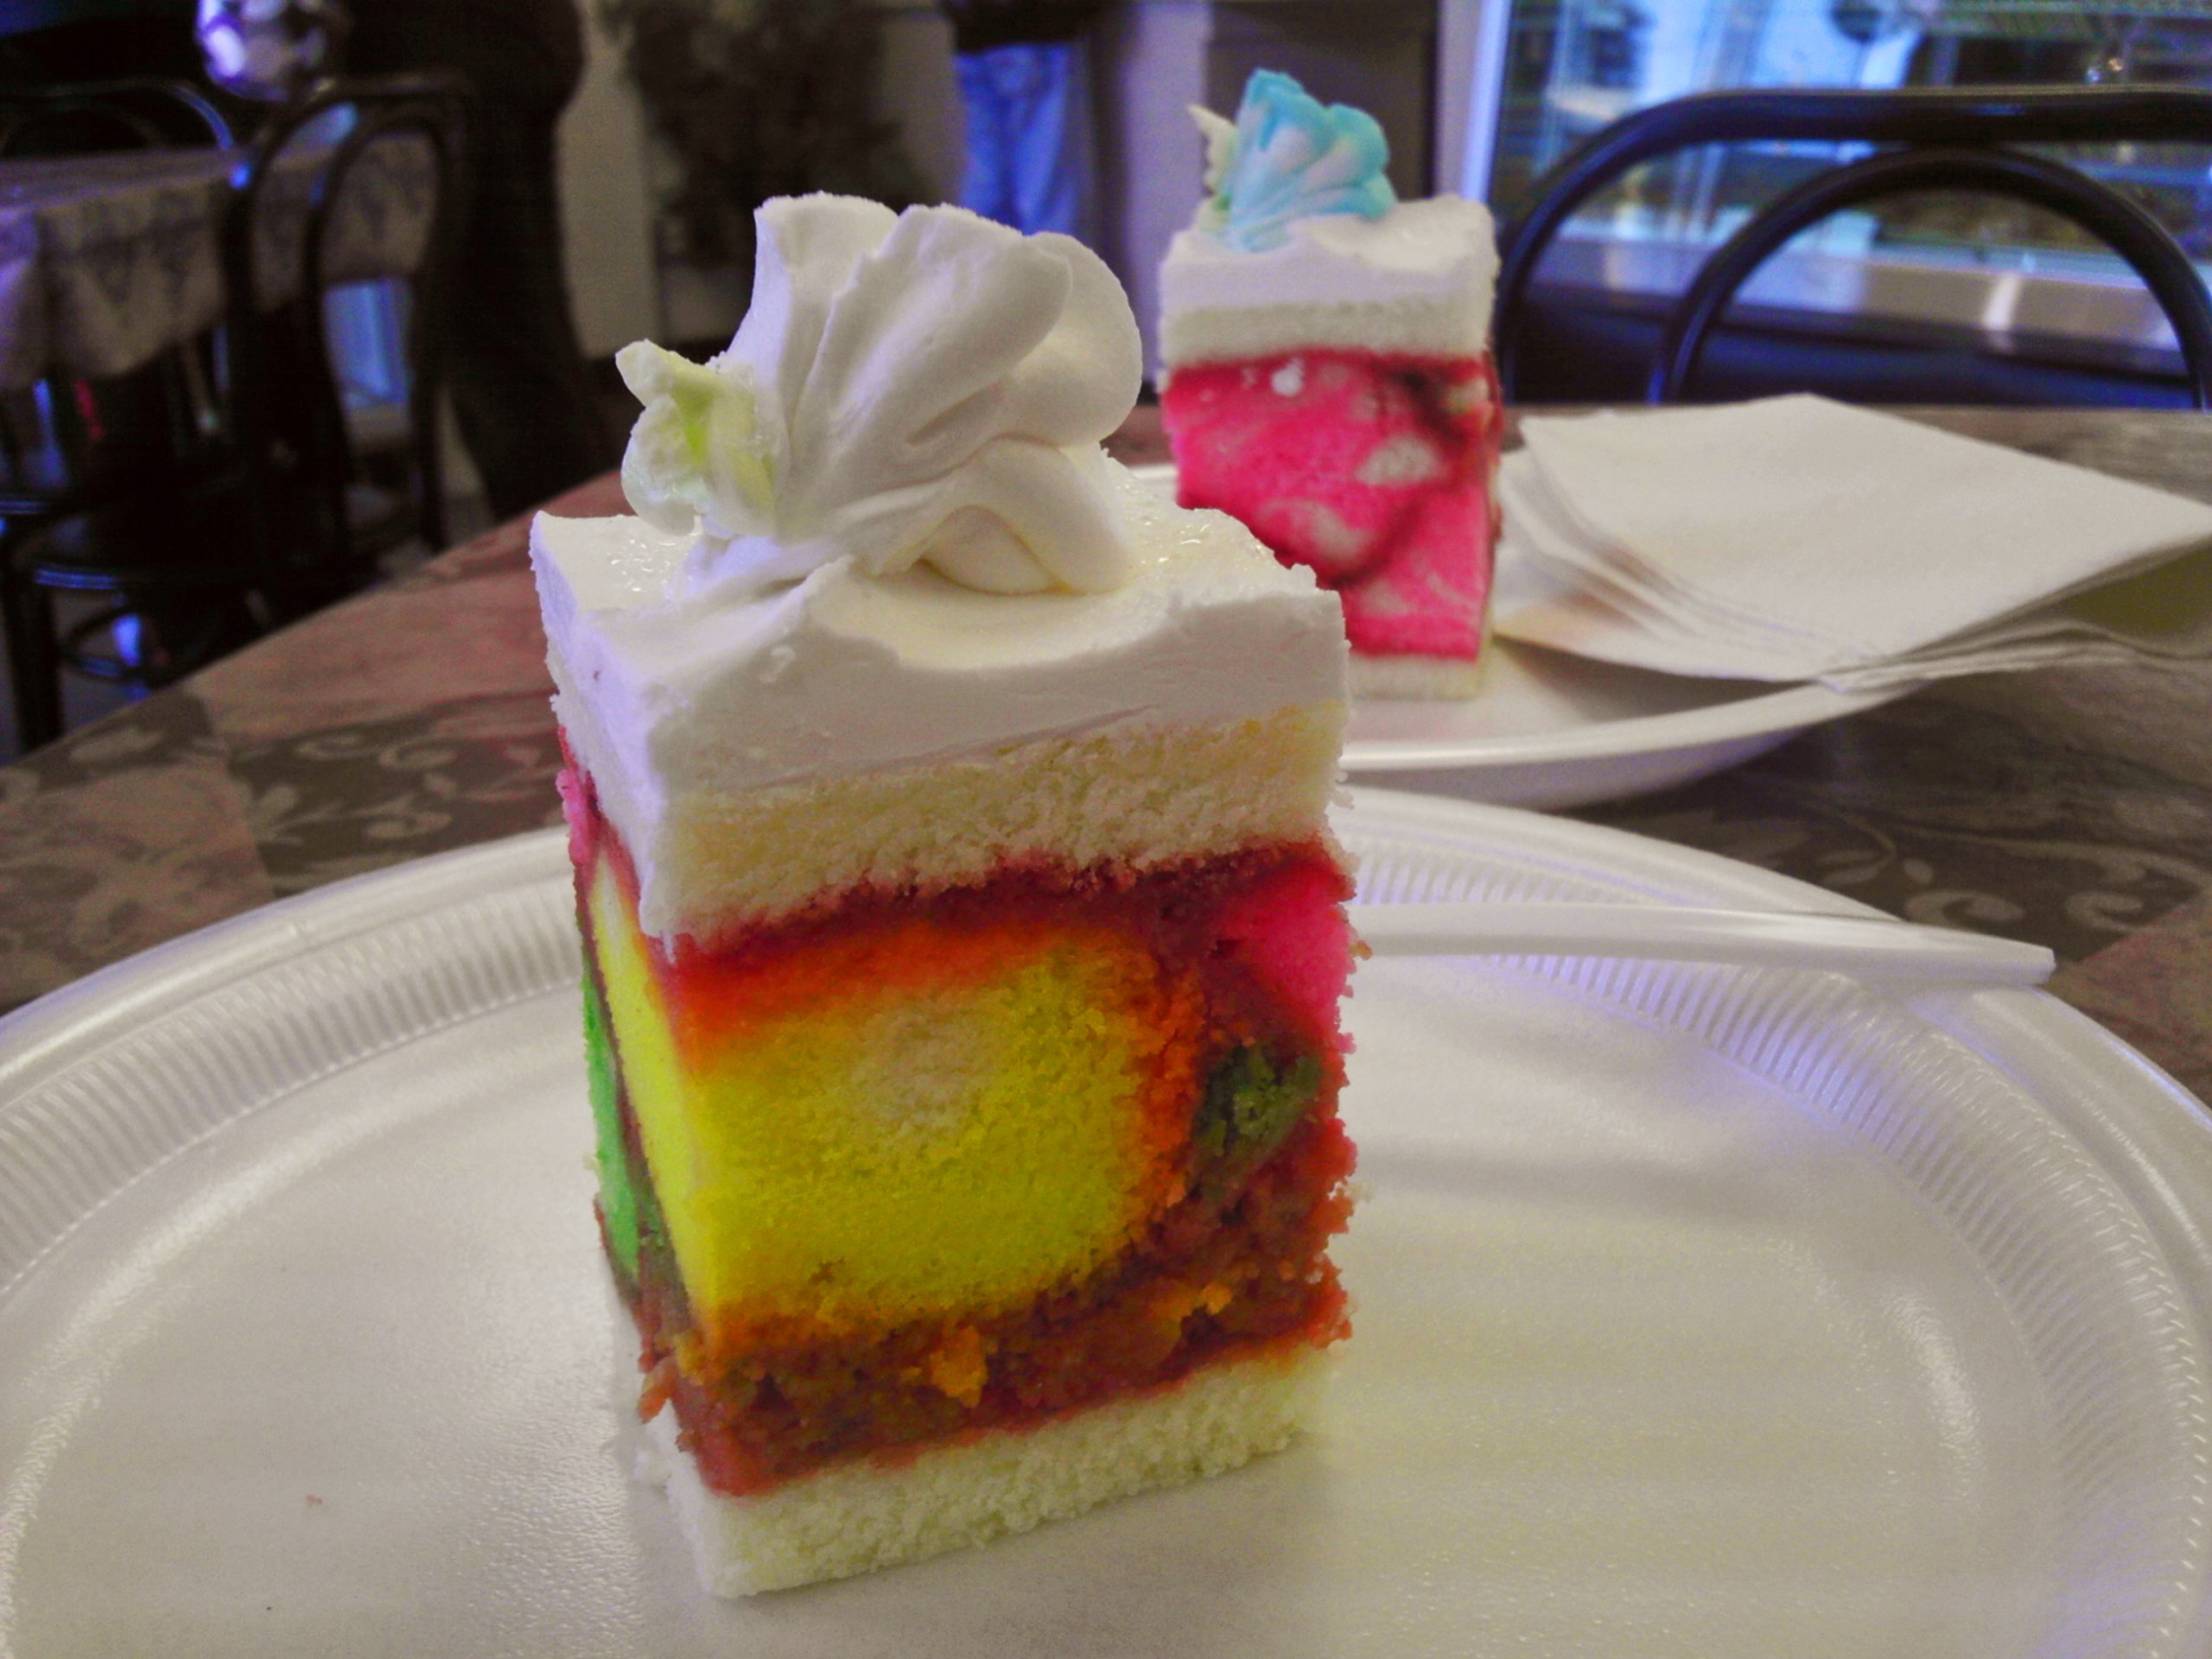
sweet, food, colorful, frosting, dessert, cake, pastry, bakery, birthday cake, icing, sweetness, flavor, torte, buttercream, cake decorating, russian tea cake